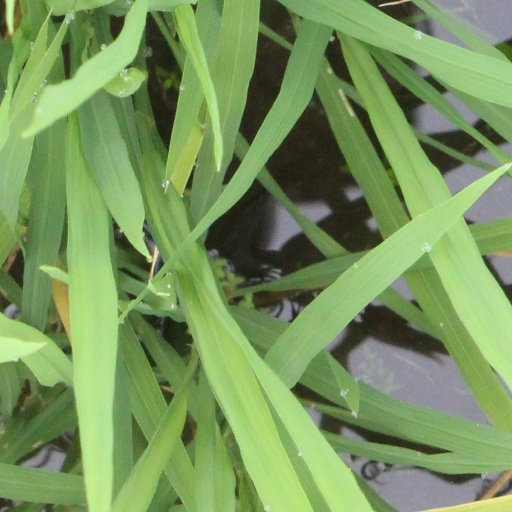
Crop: rice